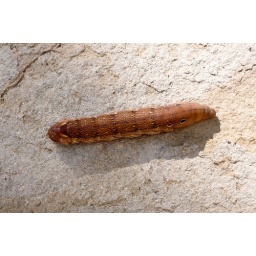
Caterpillar of Elephant Hawkmoth, on stone paving in courtyard of house in southern Cyprus.